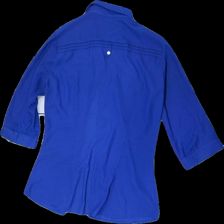
View: back
Type: Blouse
Category: Ladies
Brand: H&M
Colors: Blue
Material: 100% Polyester
Cut: Regular
Size: 38
Season: All
Price range: <50
Recommended usage: Recycle
Description: Cobolt blue blouse with pockets
Comment: damaged seams